Billy Wright (loyalist)

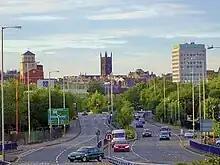
Skyline of Wolverhampton, England, where Wright was born to Northern Irish Protestant parents

William Stephen "Billy" Wright, named after his grandfather, was born in Wolverhampton, England on 7 July 1960 to David Wright and Sarah McKinley, Ulster Protestants from Portadown, Northern Ireland. He was the only son of five children. Before Wright's birth, his parents had moved to England when they fell out with many of their neighbours after his grandfather had challenged tradition by running as an Independent Unionist candidate and defeated the local Official Unionist MP. The Wright family had a long tradition in Northern Ireland politics; Billy's great-grandfather Robert Wright had once served as a Royal Commissioner. His father found employment in the West Midlands industrial city of Wolverhampton.